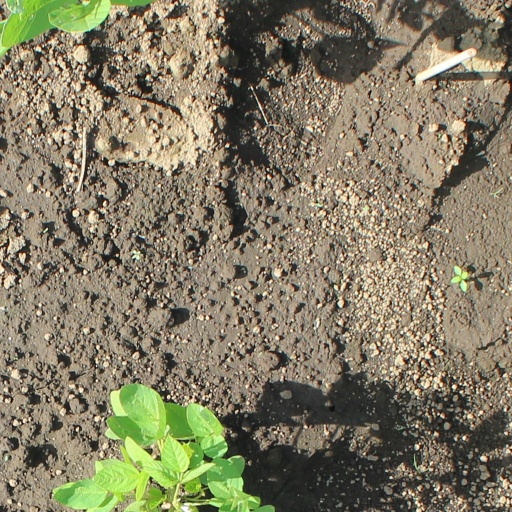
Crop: soybean